Environmental impact of silver nanoparticles

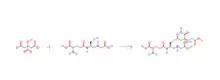
Esterification reaction of citrate and glutathione

Thioesters exhibit electrosteric repulsive forces due to amine functional groups and their size, which prevents aggregation. These electrostatic repulsive forces are weakened by counterions in solution, such as Ca found in seawater. Ca ions are naturally found in seawater due to the weathering of calcareous rocks, and allow for dissolution of the oxide-coated particle at low electrolyte concentrations.